Casa Fuerte de Adeje

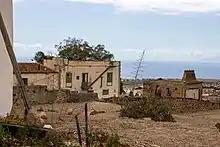
A view inside the complex from the north side

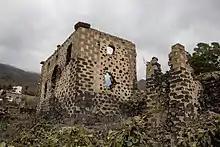
The ruins on the west side

The complex was renovated in the 18th century by the Marques de Adeje at the time, Domingo José de Herrera y Rojas, who was the last Marquis to live in the building. From 1766 onwards the owners resided in Madrid. As of 1779, 57 people lived in the complex. The sugar mill was the oldest in Tenerife when it stopped operating in 1811 due to poor crops from the cane fields, which were subsequently used for vineyards and fruit plantations.